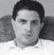
Age: 33